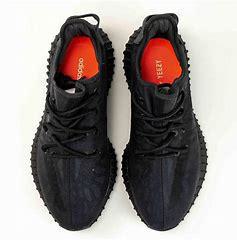
Brand: Adidas
Model: Yeezy